Bahawalpur (princely state)

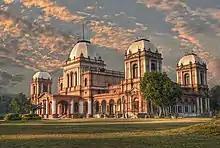

The predominantly Muslim population supported the Muslim League and the Pakistan Movement. After the independence of Pakistan in 1947, the minority Hindus and Sikhs migrated to India while the Muslim refugees from India settled in Bahawalpur state. After the independence of Pakistan, the Nawab of Bahawalpur Sadeq Mohammad Khan V proved to be very helpful and generous to the government of Pakistan. He gave seventy million rupees to the government and the salaries of all the government departments for a couple of months were also drawn from the treasury of Bahawalpur state. He donated his private property to the University of the Punjab, King Edward Medical College and the Mosque of Aitchison College, Lahore. At the time of independence, all the princely states of British India were given a choice to join either Pakistan or India or to remain independent, outside both. On 5 October 1947 the Nawab signed an agreement with the government of Pakistan according to which Bahawalpur State acceded to Pakistan, and the accession was accepted on 9 October. Thus the State of Bahawalpur was the first state to accede to Pakistan.